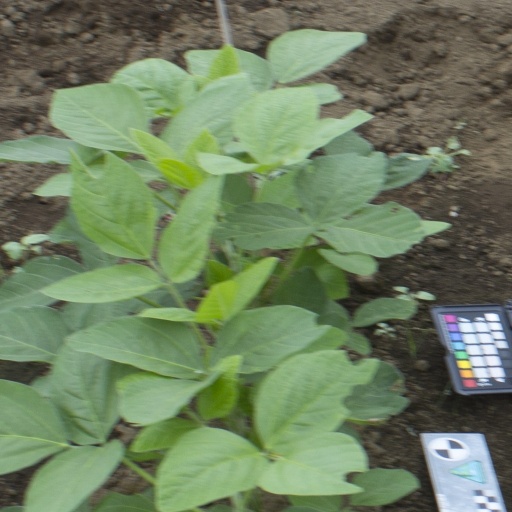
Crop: soybean